Unseen Academicals

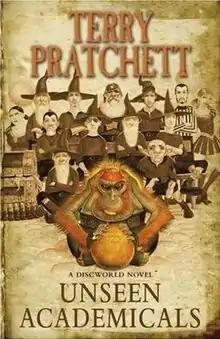
First edition

Unseen Academicals is the 37th novel in Terry Pratchett's "Discworld" series. The novel satirises football, and features Mustrum Ridcully setting up an Unseen University football team, with the Librarian in goal. It includes new details about "below stairs" life at the university. The book introduces several new characters, including Trevor Likely, a street urchin with a wonderful talent for kicking a tin can; Glenda Sugarbean, a maker of "jolly good" pies; Juliet Stollop, a dim but beautiful young woman who might just turn out to be the greatest fashion model there has ever been; and the mysterious Mr Nutt, a cultured, enigmatic, idealistic savant.